Stephen W. Pless

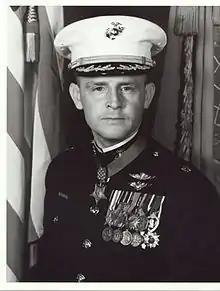
Major Stephen W. Pless, USMC

Stephen Wesley Pless (September 6, 1939 – July 20, 1969) was a major in the United States Marine Corps during the Vietnam War. He earned the Medal of Honor as a UH-1 Iroquois "Huey" helicopter pilot for rescuing soldiers trapped by heavy enemy fire.